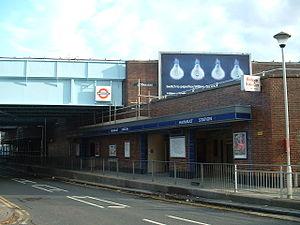
Hainault est une station du métro de Londres.